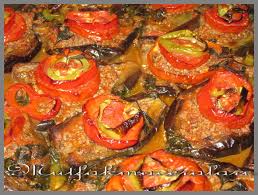
Yemek: karniyarik